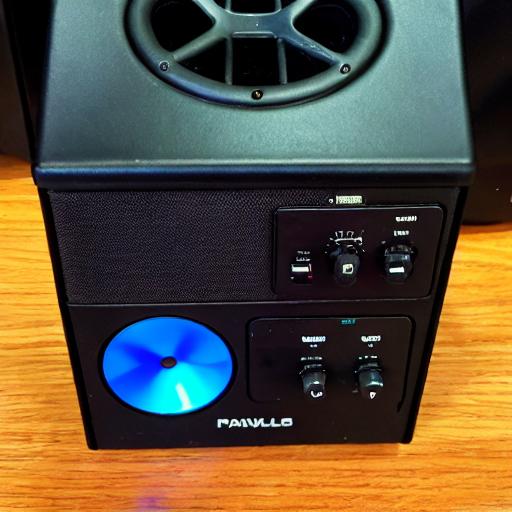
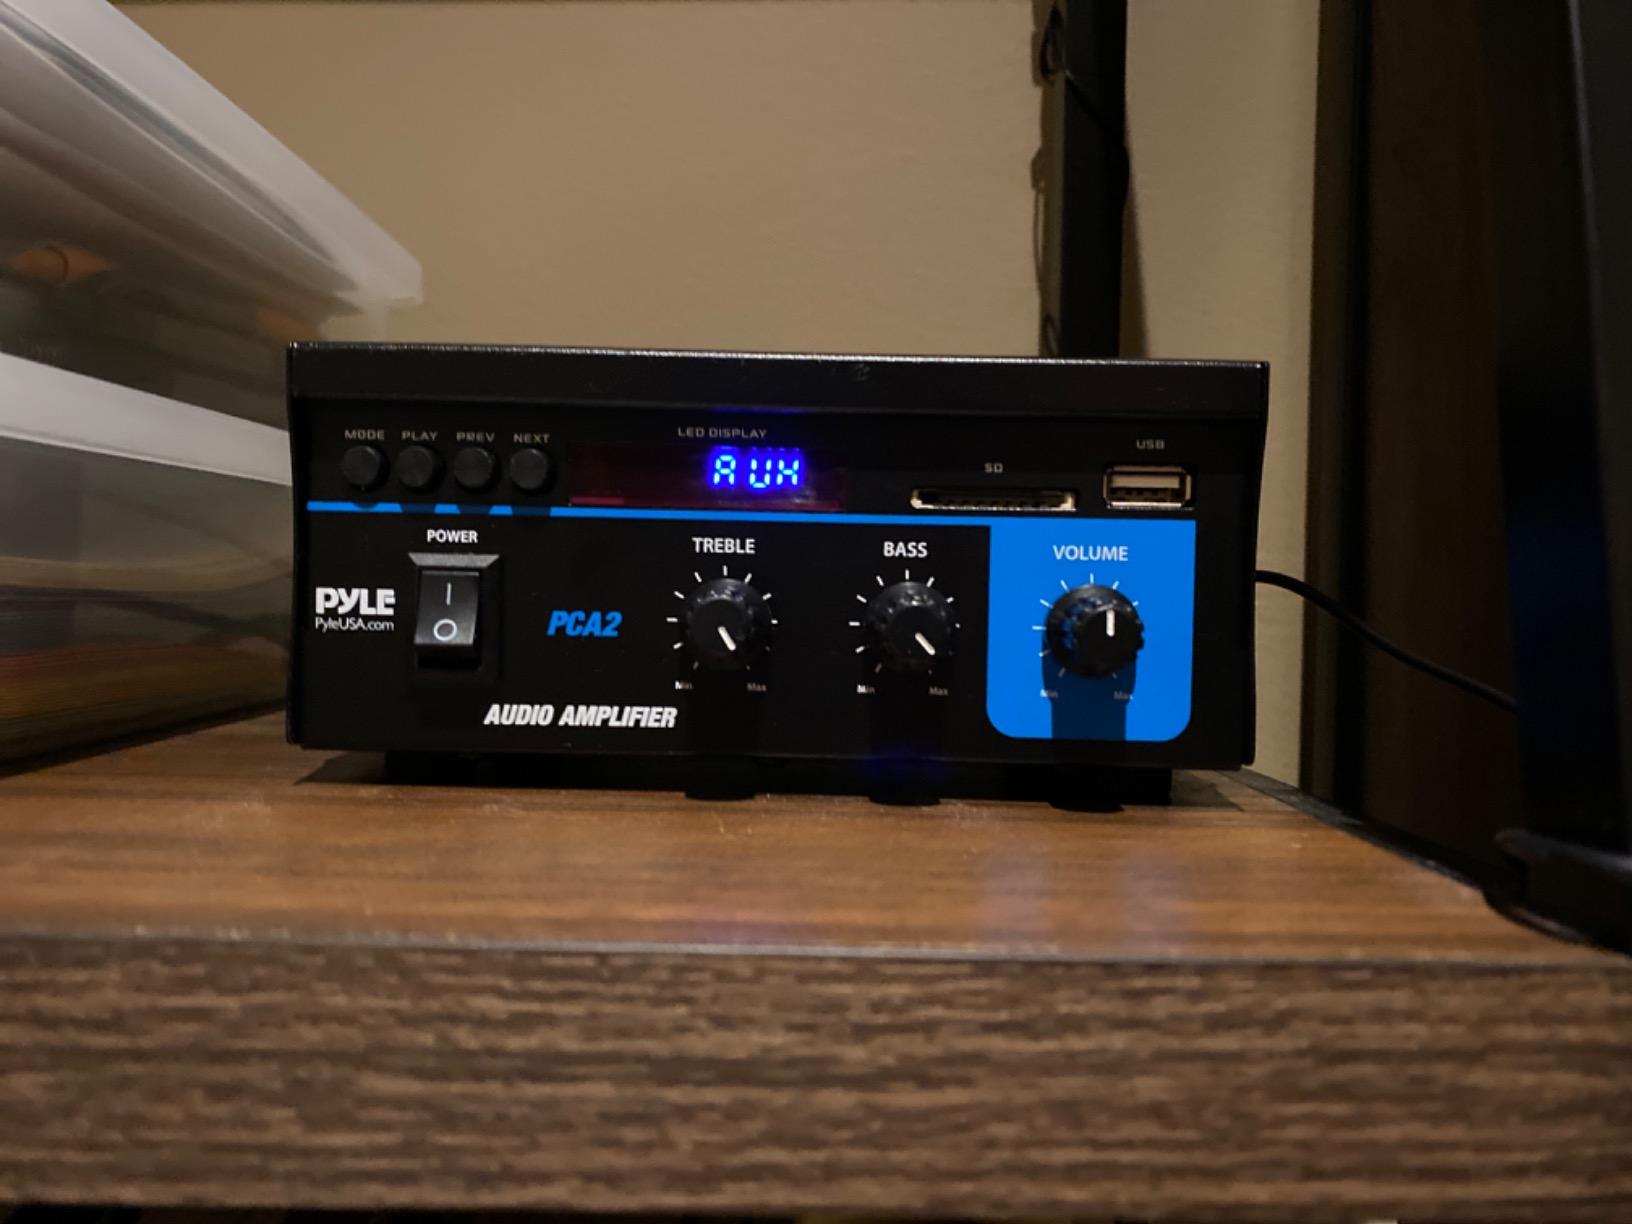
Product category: speaker
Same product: no